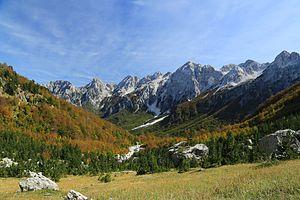
L'Albanie, en forme longue la république d'Albanie est une république située en Europe du Sud, dans l’Ouest de la péninsule des Balkans. Elle possède une façade maritime à l'ouest, bordée par la mer Adriatique et la mer Ionienne. L'Albanie partage également des frontières communes avec le Monténégro au nord-nord-ouest, le Kosovo au nord-nord-est, la Macédoine du Nord à l'est-nord-est et la Grèce au sud-est.